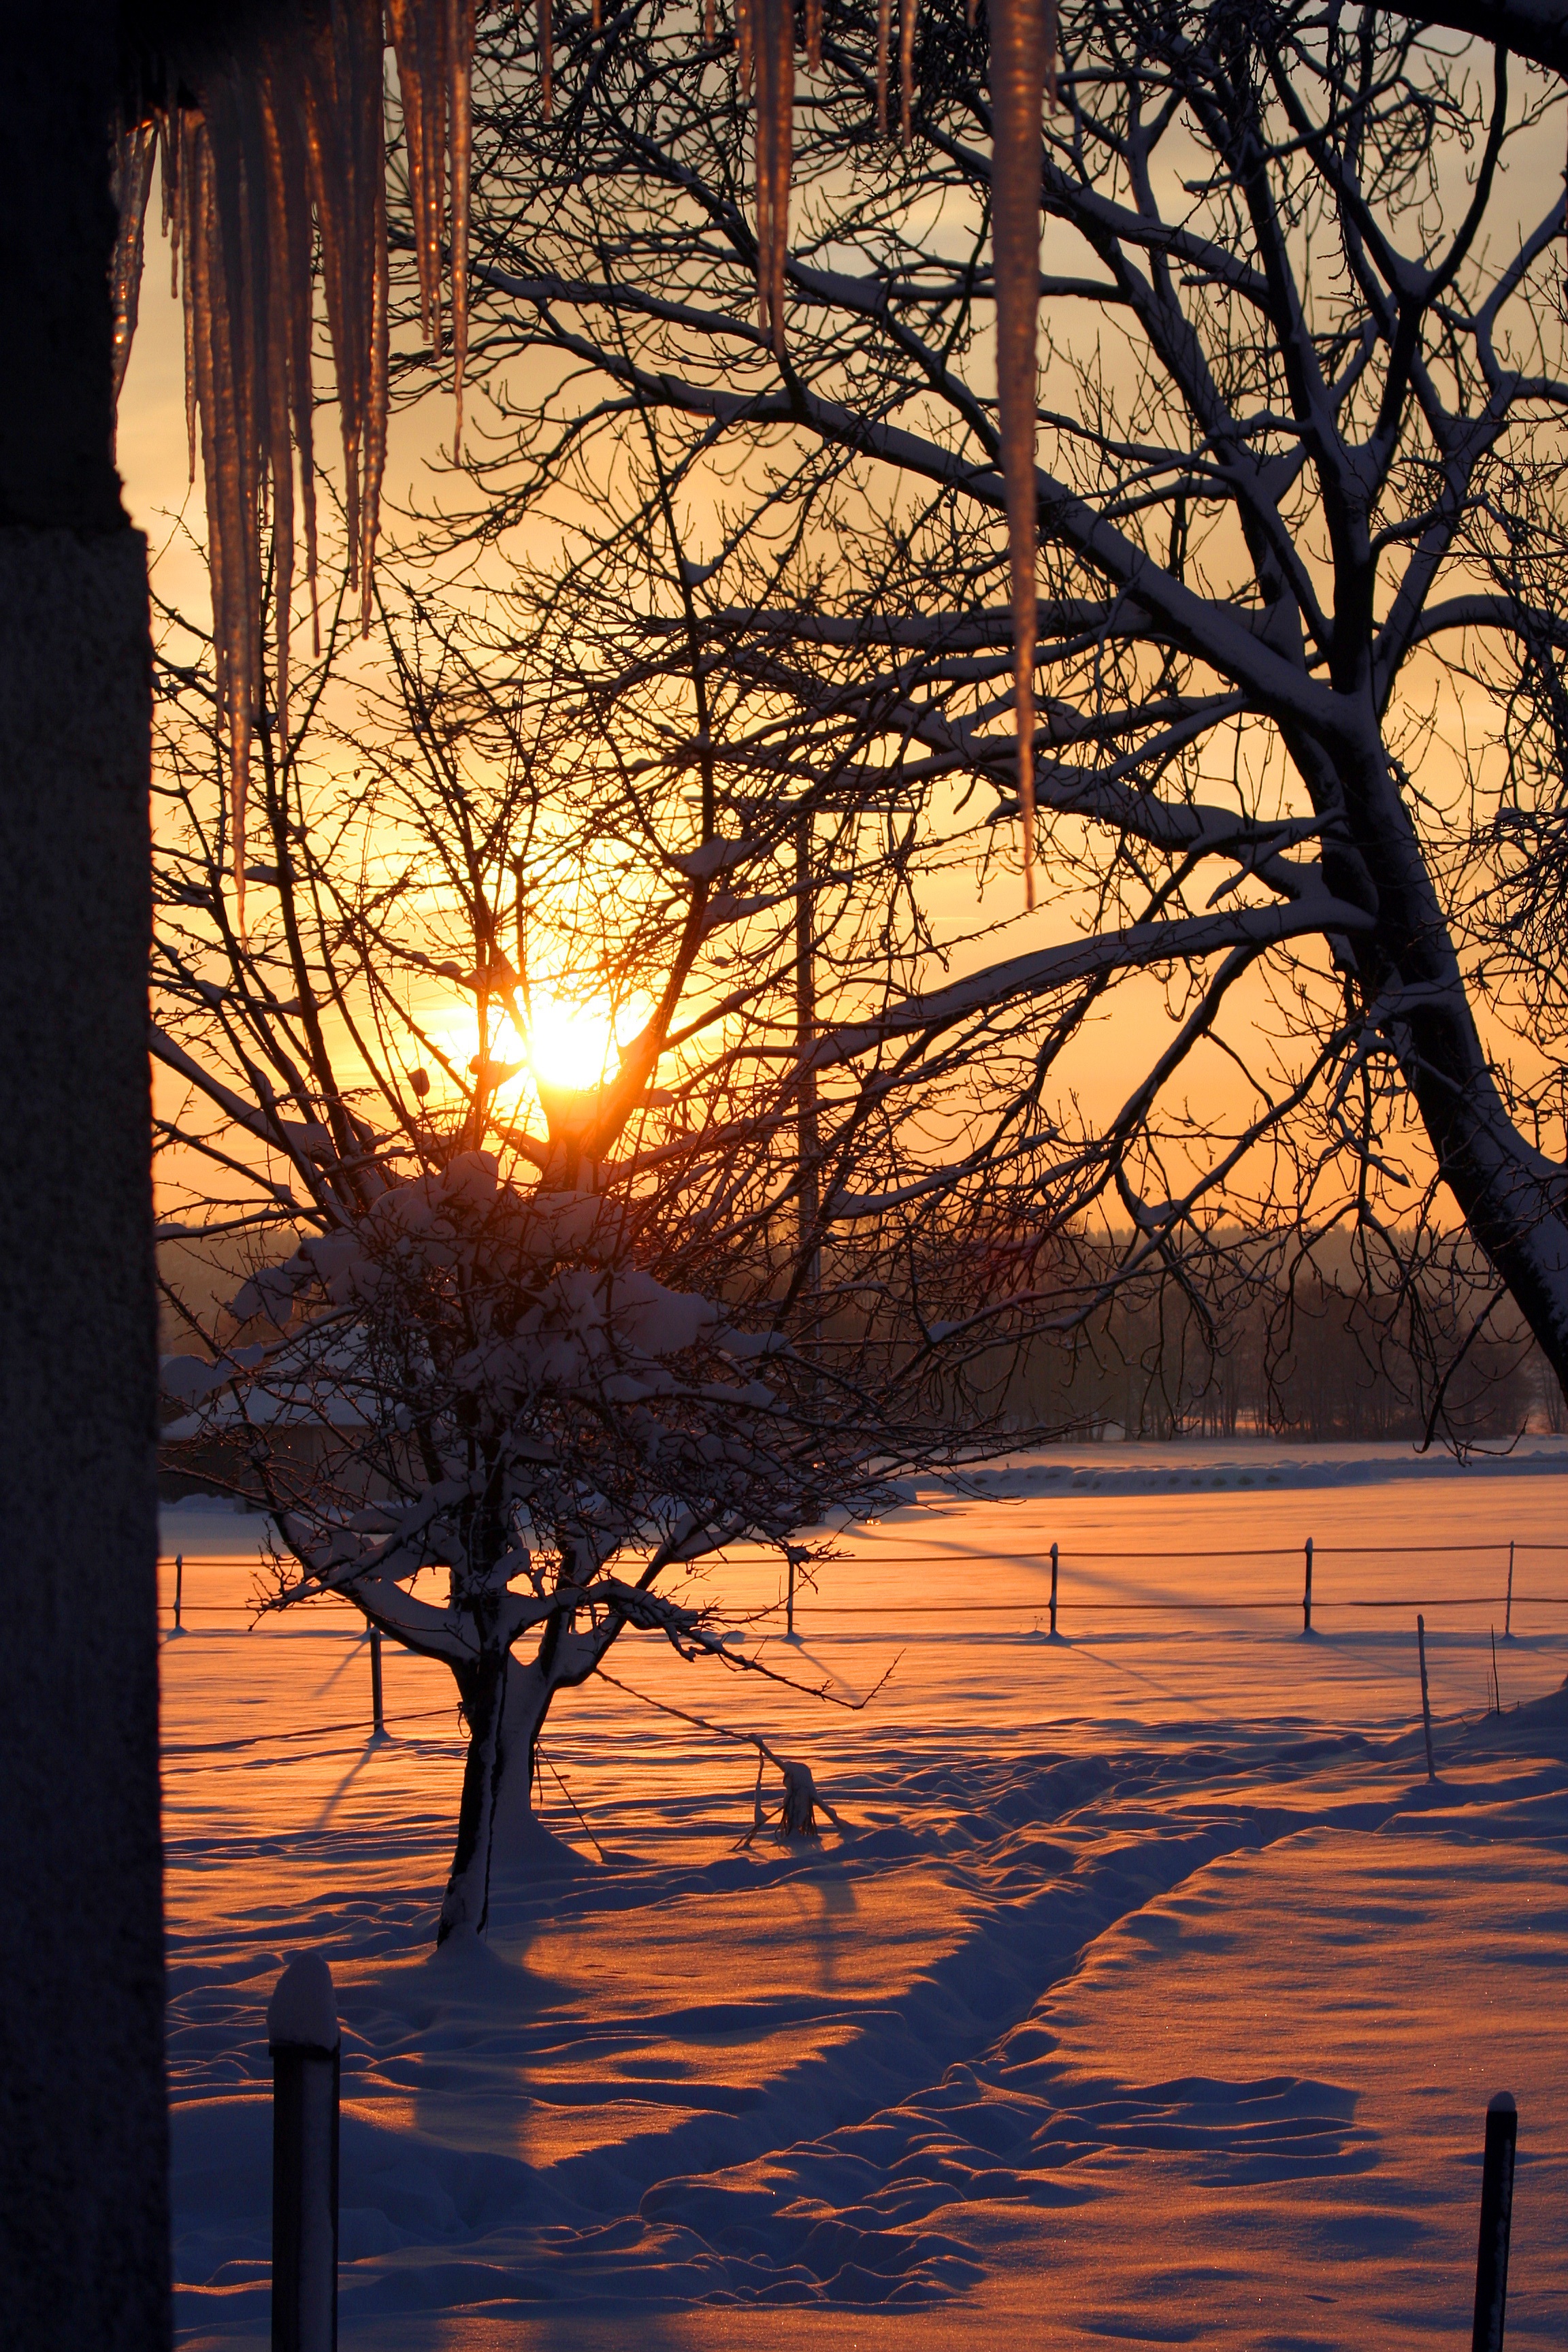
tree, nature, forest, branch, snow, cold, winter, light, fence, sun, sunrise, sunset, white, meadow, sunlight, morning, leaf, old, dawn, dusk, ice, evening, reflection, red, autumn, romantic, blue, season, snowfall, trees, new zealand, icicle, wintry, hoarfrost, morgenrot, woody plant